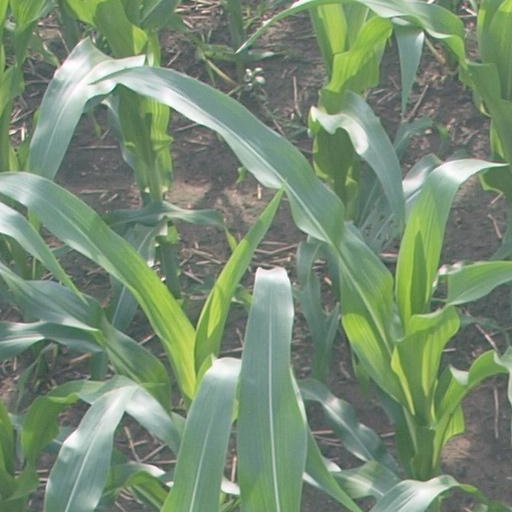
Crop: maize; corn